Westbury House

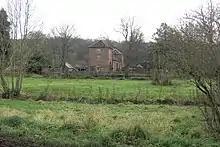
Westbury House stables

Westbury House is a country house south of West Meon Road between East Meon and West Meon in Hampshire, England.